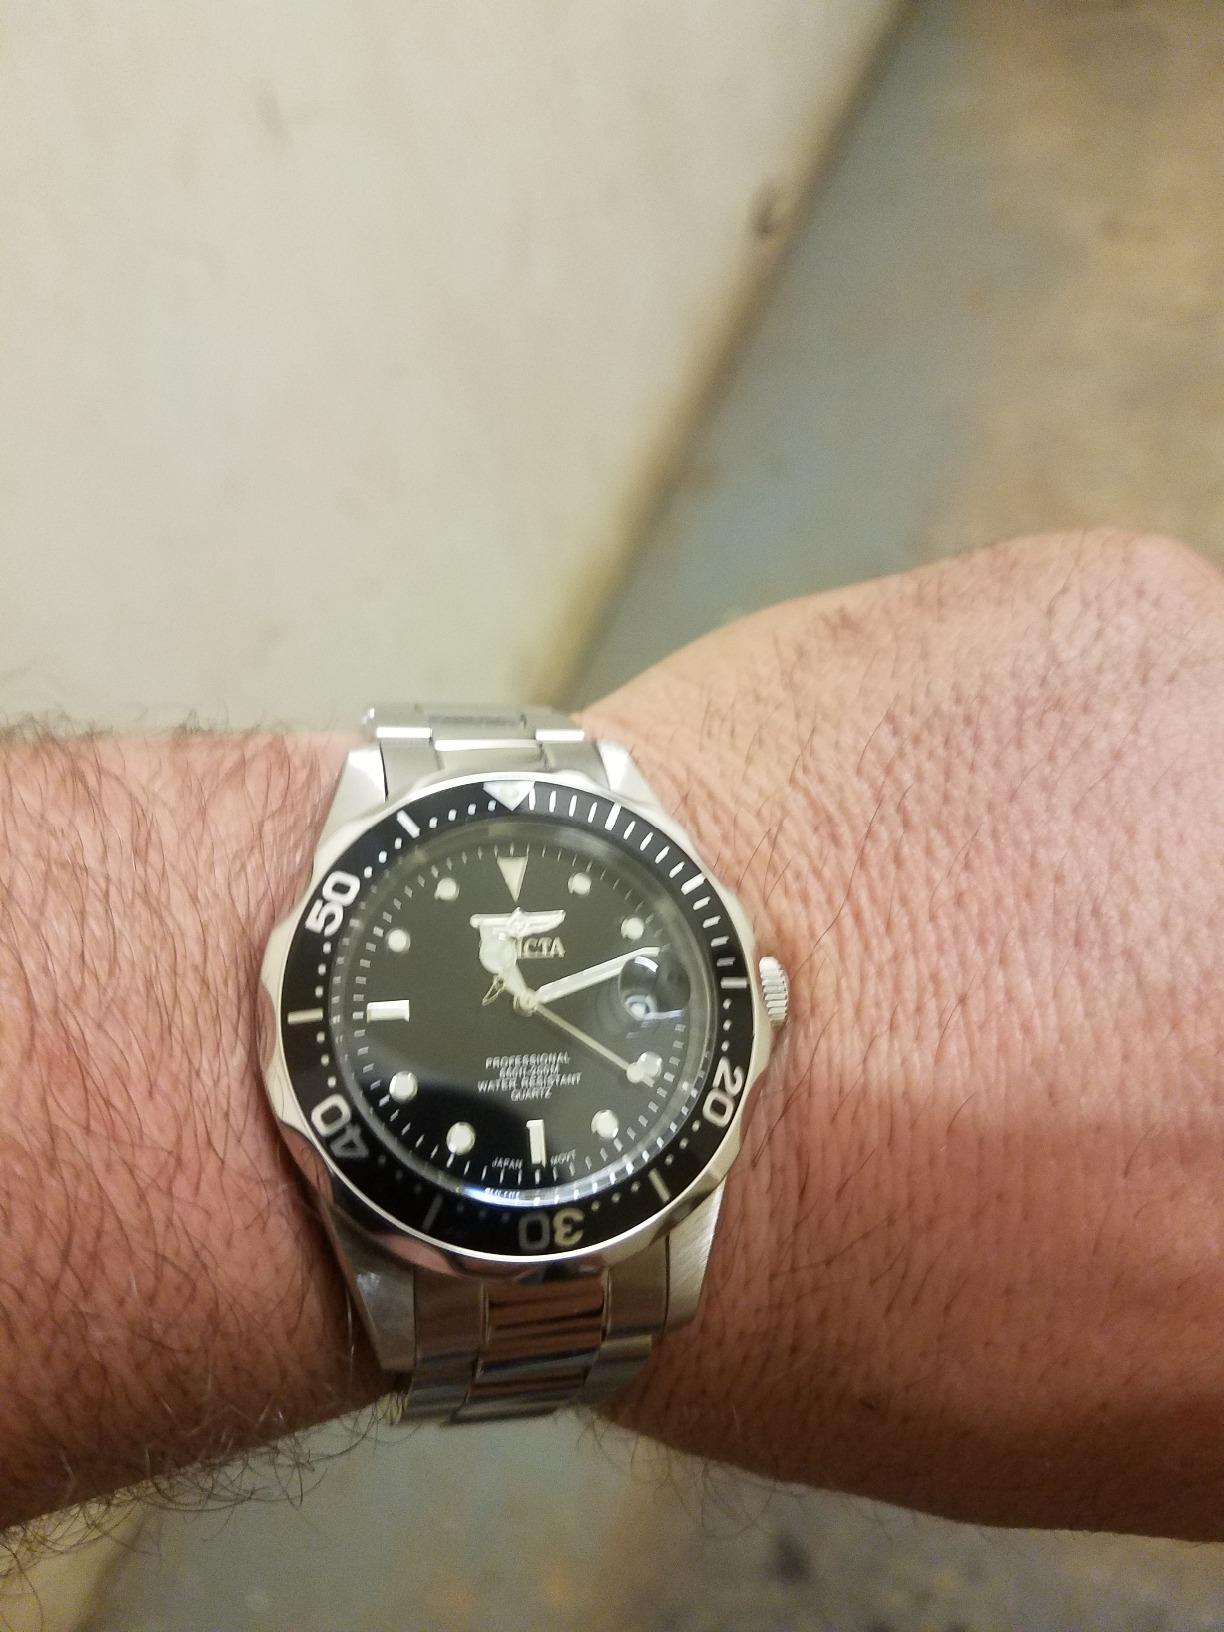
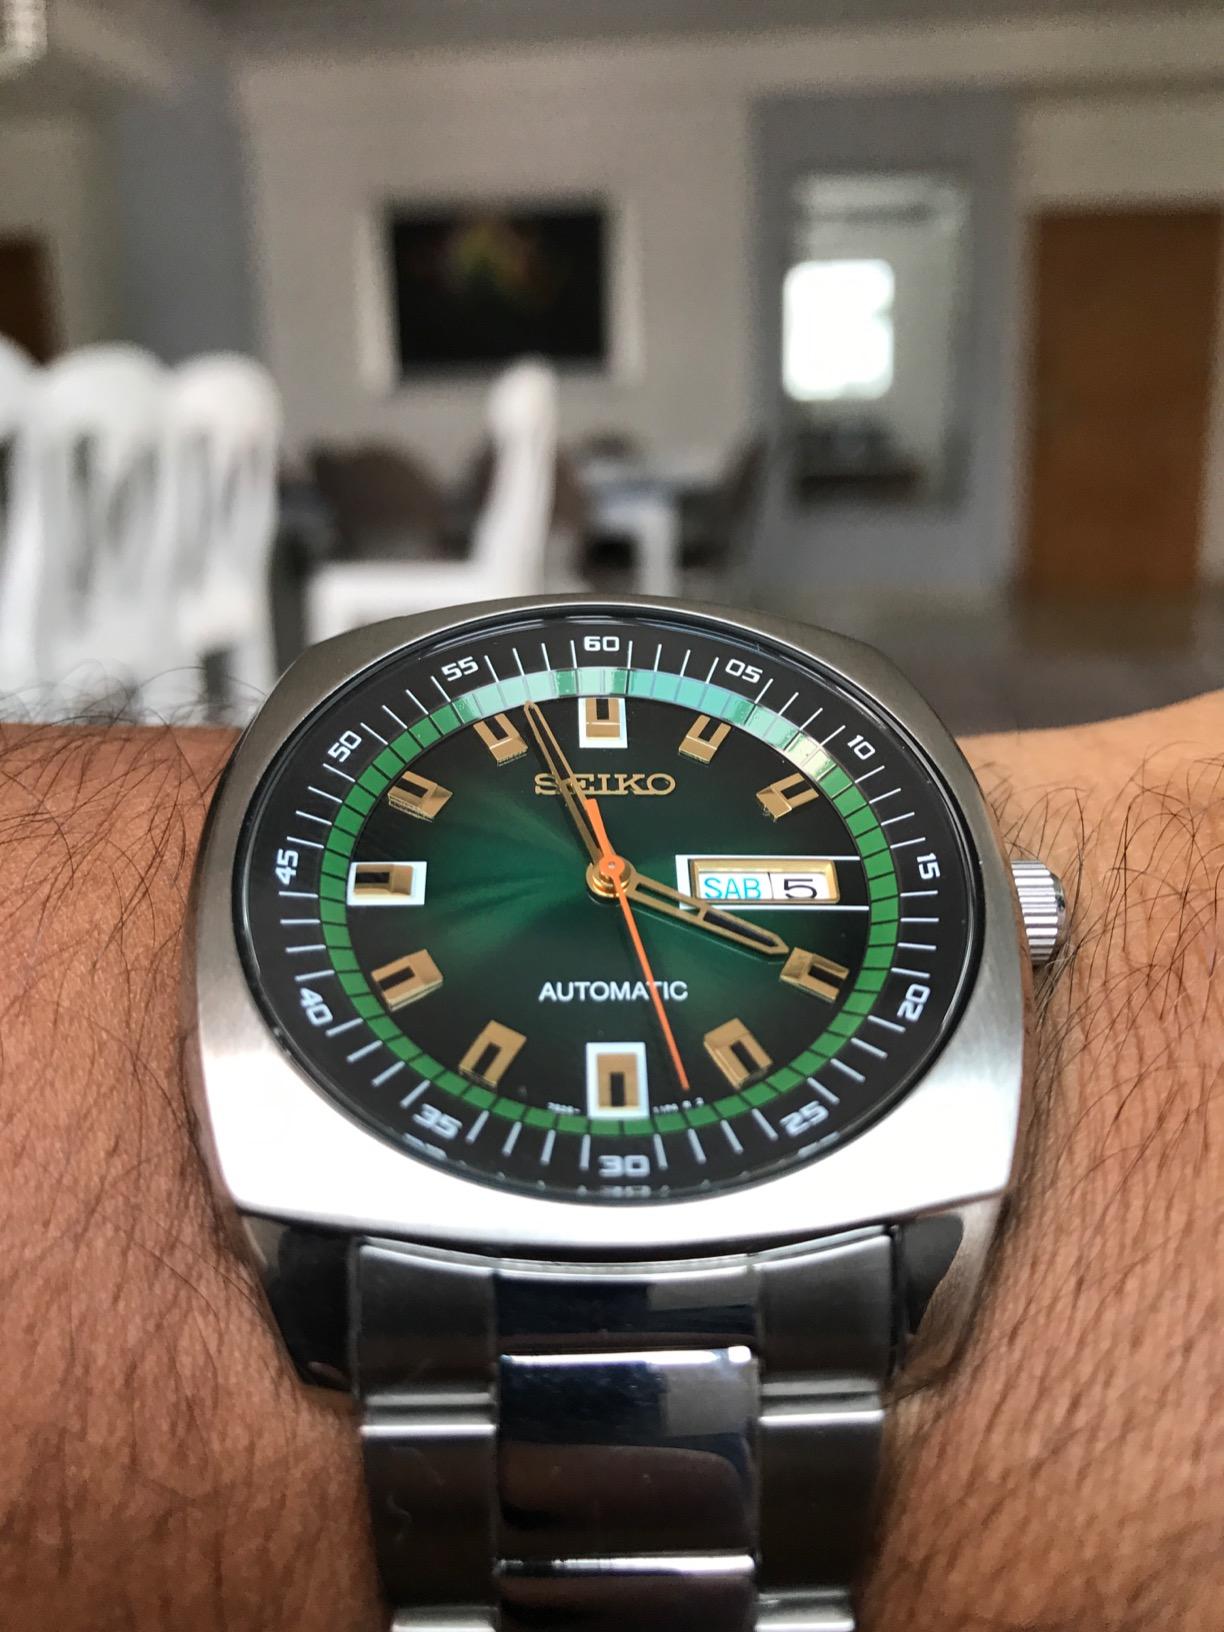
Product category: accessories_watch
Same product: no